Amy Archer-Gilligan

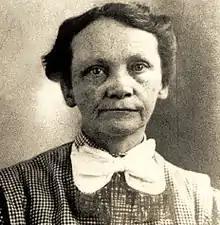

Amy Duggan "Sister" Archer-Gilligan (October 31, 1873 – April 23, 1962) was a nursing home proprietor and serial killer from Windsor, Connecticut. She murdered at least five people by poisoning them. One of her victims was her second husband, Michael Gilligan; the others were residents of her nursing home.